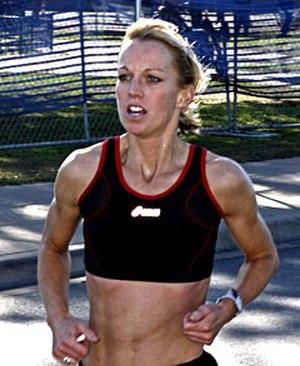
Desiree Ficker née le 9 décembre 1976 à Potomac dans l'État du Maryland, est une triathlète professionnelle américaine. Vainqueur de compétition Ironman 70.3.